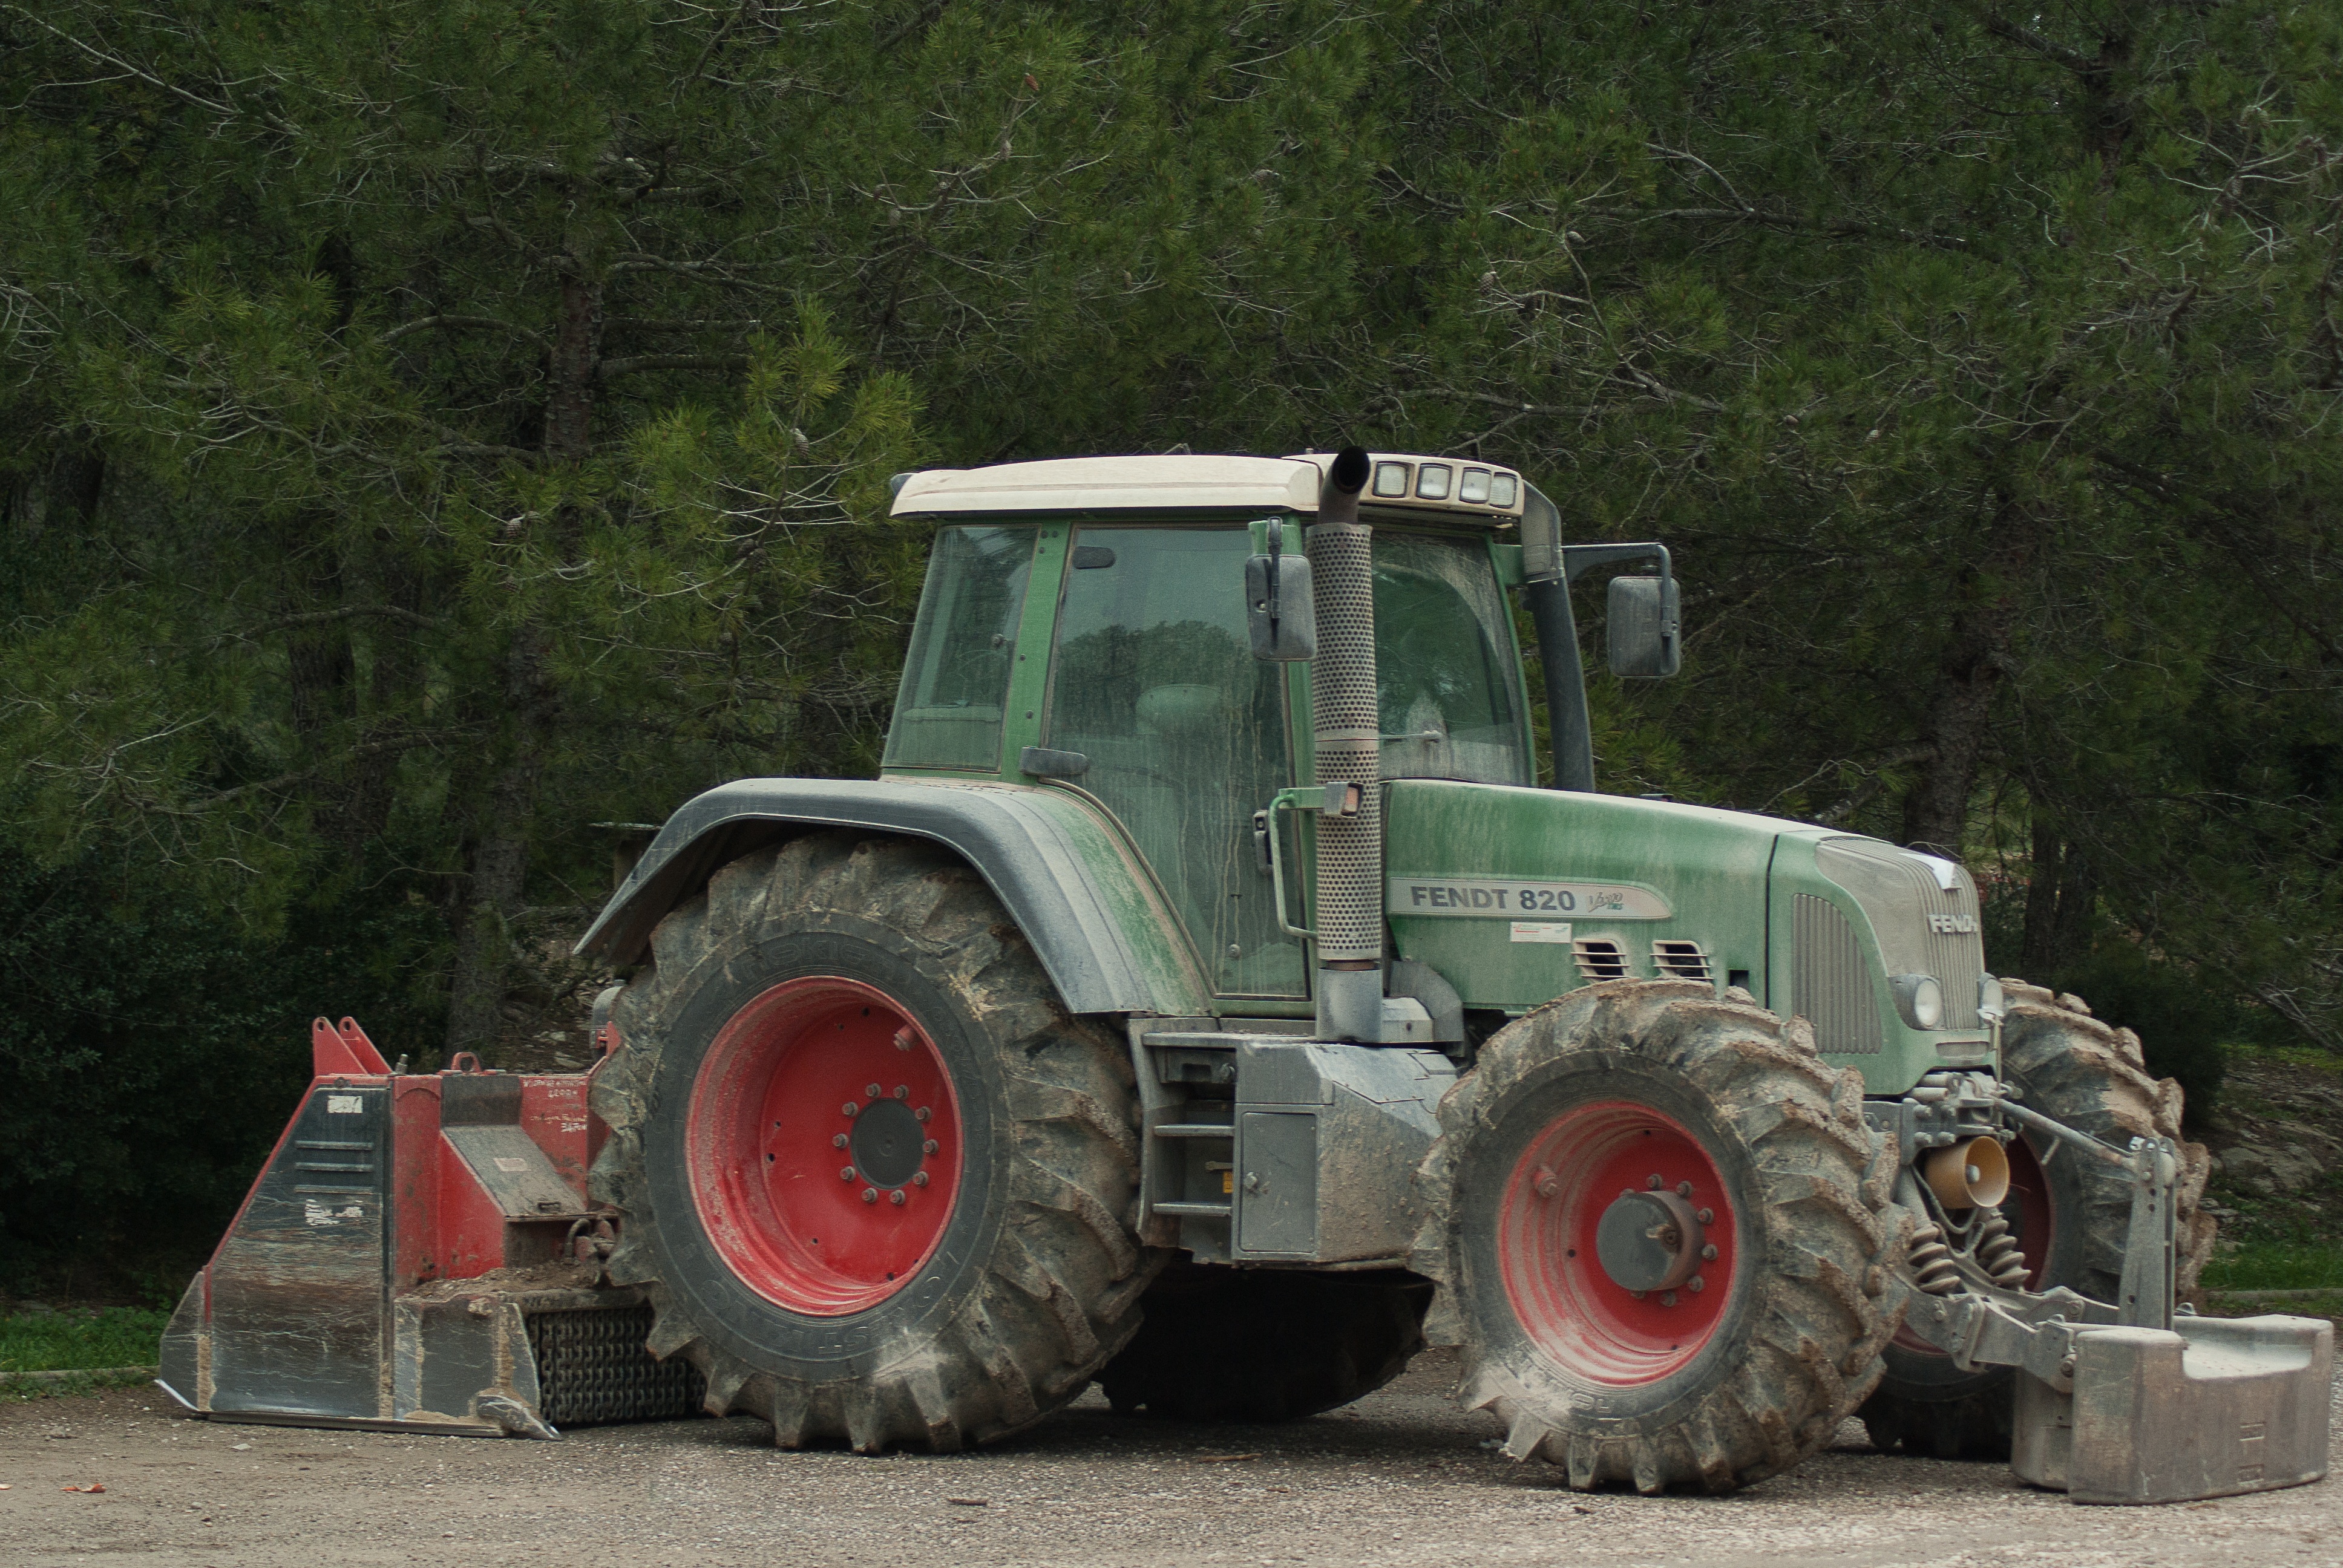
tractor, field, building, vehicle, agriculture, site, construction machine, agricultural machinery, land vehicle